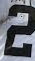
Number: 2